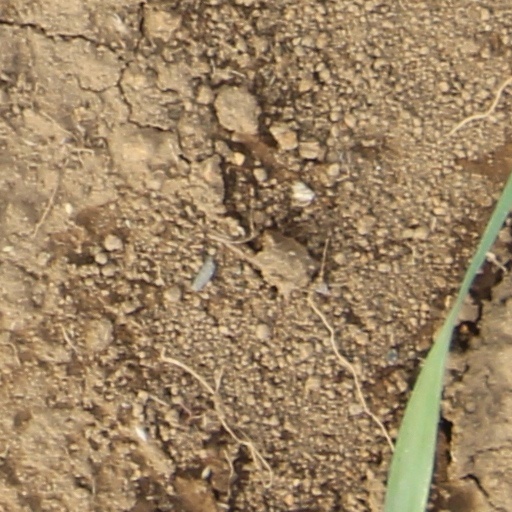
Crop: wheat